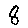
Label: 8